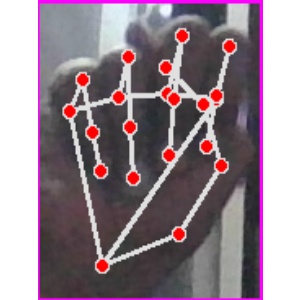
अक्षर: न